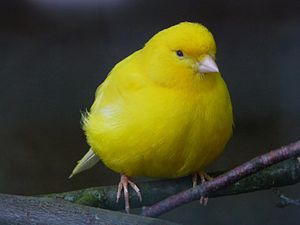
Kanariefugl
En typisk gul kanariefugl som burfugl
En typisk gul kanariefugl som burfugl
Kanariefuglen er en spurvefugl i familien finker. Fuglen findes i to varianter, dels vild kanariefugl og dels en tæmmet burfugl, der almindeligt anvendes som kæledyr. De vilde fugle er cirka 13 cm og gulgrønne med mørke striber. De lever på Madeira, Azorerne og de Kanariske Øer i Atlanterhavet. Burfuglene har derimod meget varierende størrelse og udseende, og er desuden kendt for deres smukke sang. De blev første gang tæmmet af spanske munke i 1400-tallet. Kanariefuglen er nært beslægtet med gulirisk.